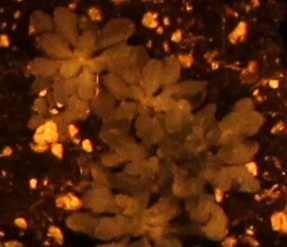
Label: Horseweed